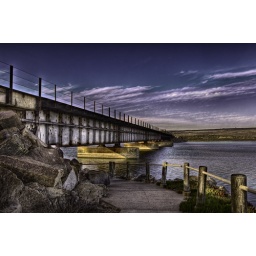
beach trail under train tracks